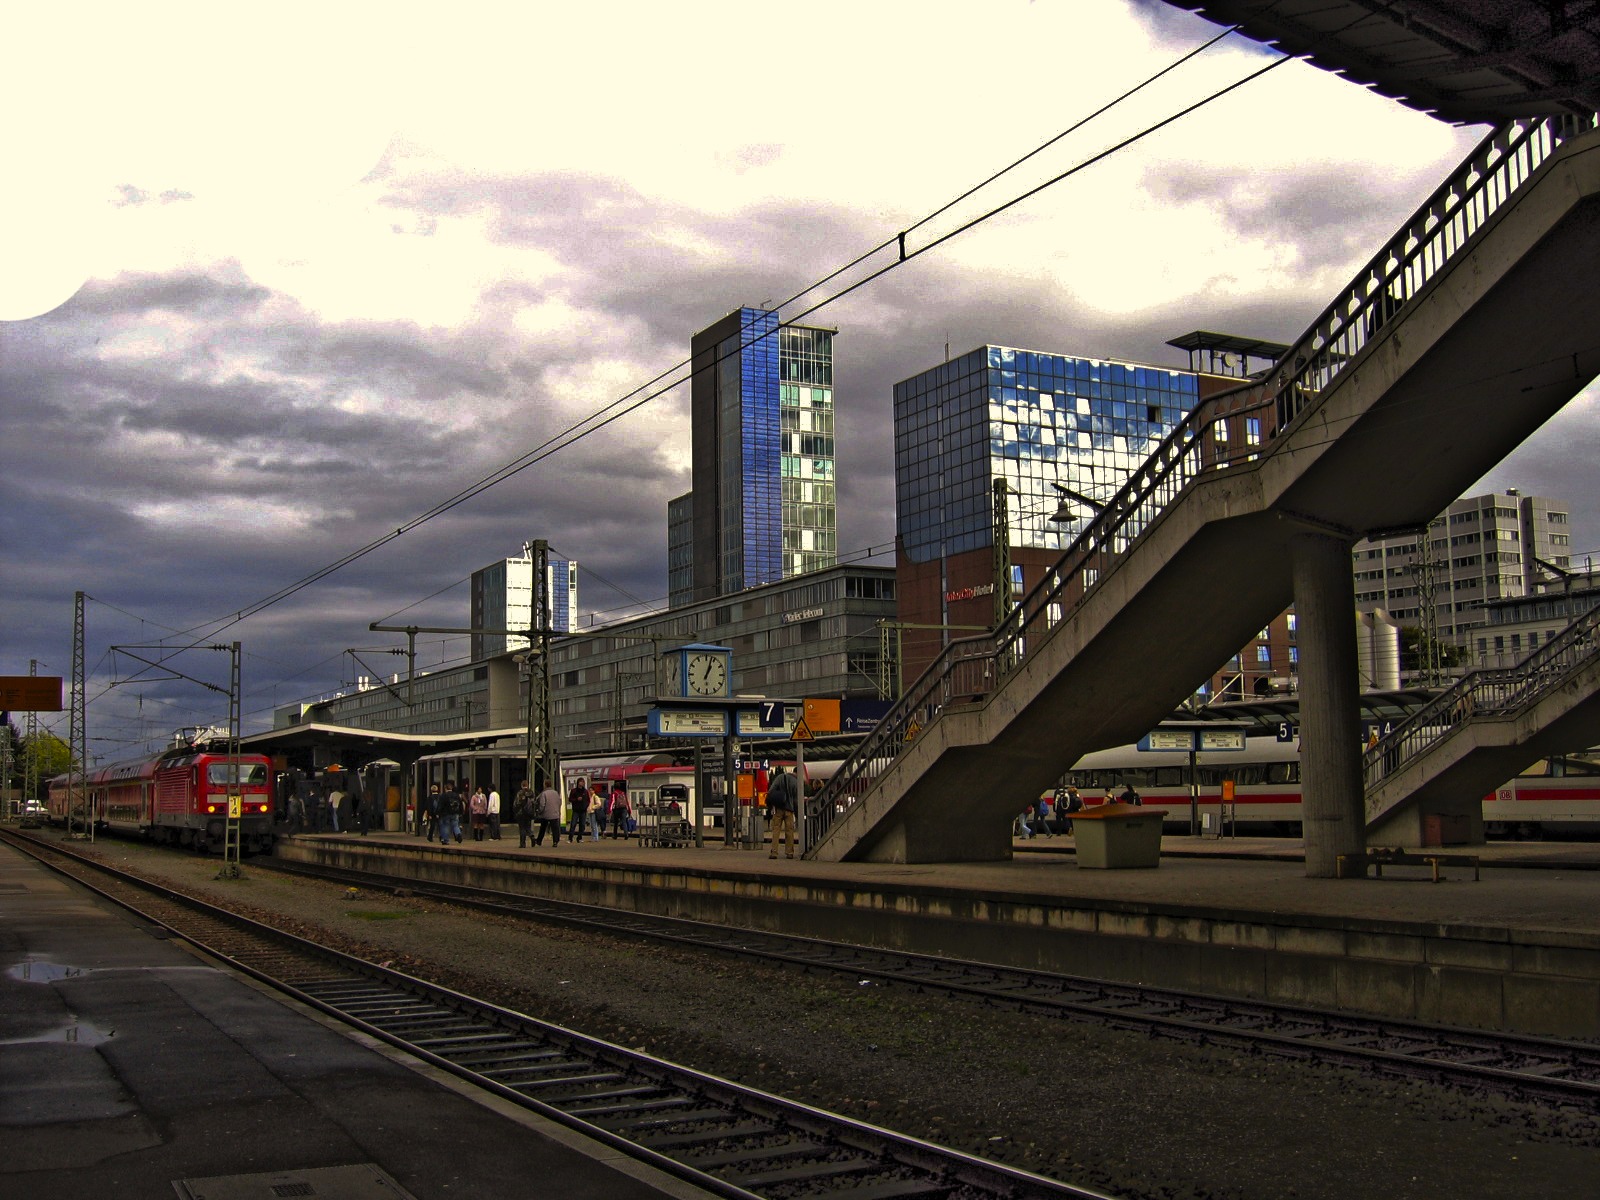
track, railway, road, bridge, traffic, clock, highway, skyscraper, train, overpass, cityscape, travel, transport, vehicle, station, train station, lane, luggage, public transport, hdr, departure, arrival, stairs, tourists, germany, trains, race track, railway station, seemed, freiburg, junction, commuter, rail transport, black forest, travellers, urban area, metropolitan area, controlled access highway